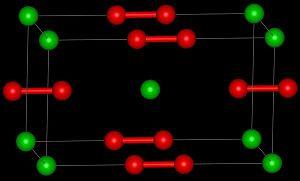
Le peroxyde de calcium est un peroxyde solide de couleur blanche ou jaunâtre. Ce composé est insoluble dans l'eau, mais se dissout dans les acides en formant du peroxyde d'hydrogène. Au contact de l'eau et de l'humidité, il se décompose immédiatement en libérant de l'oxygène.